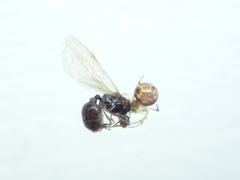
Species: Parasteatoda_tepidariorum